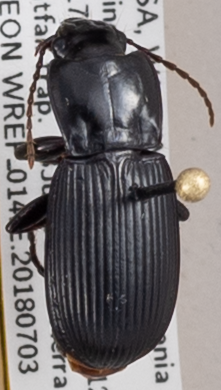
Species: Pterostichus herculaneus
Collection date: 2018-07-03
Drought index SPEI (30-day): -1.45
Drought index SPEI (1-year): -0.32
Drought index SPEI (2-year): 0.71